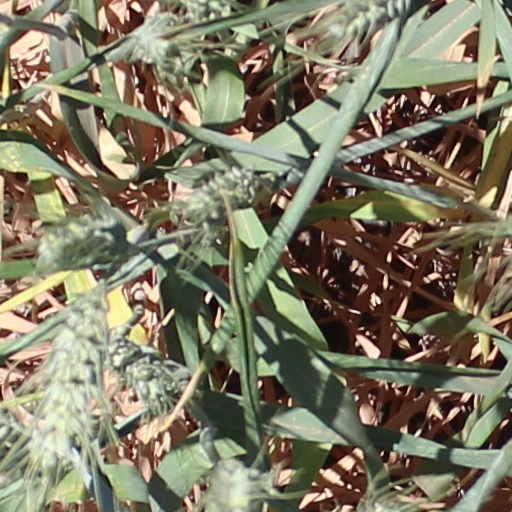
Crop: wheat